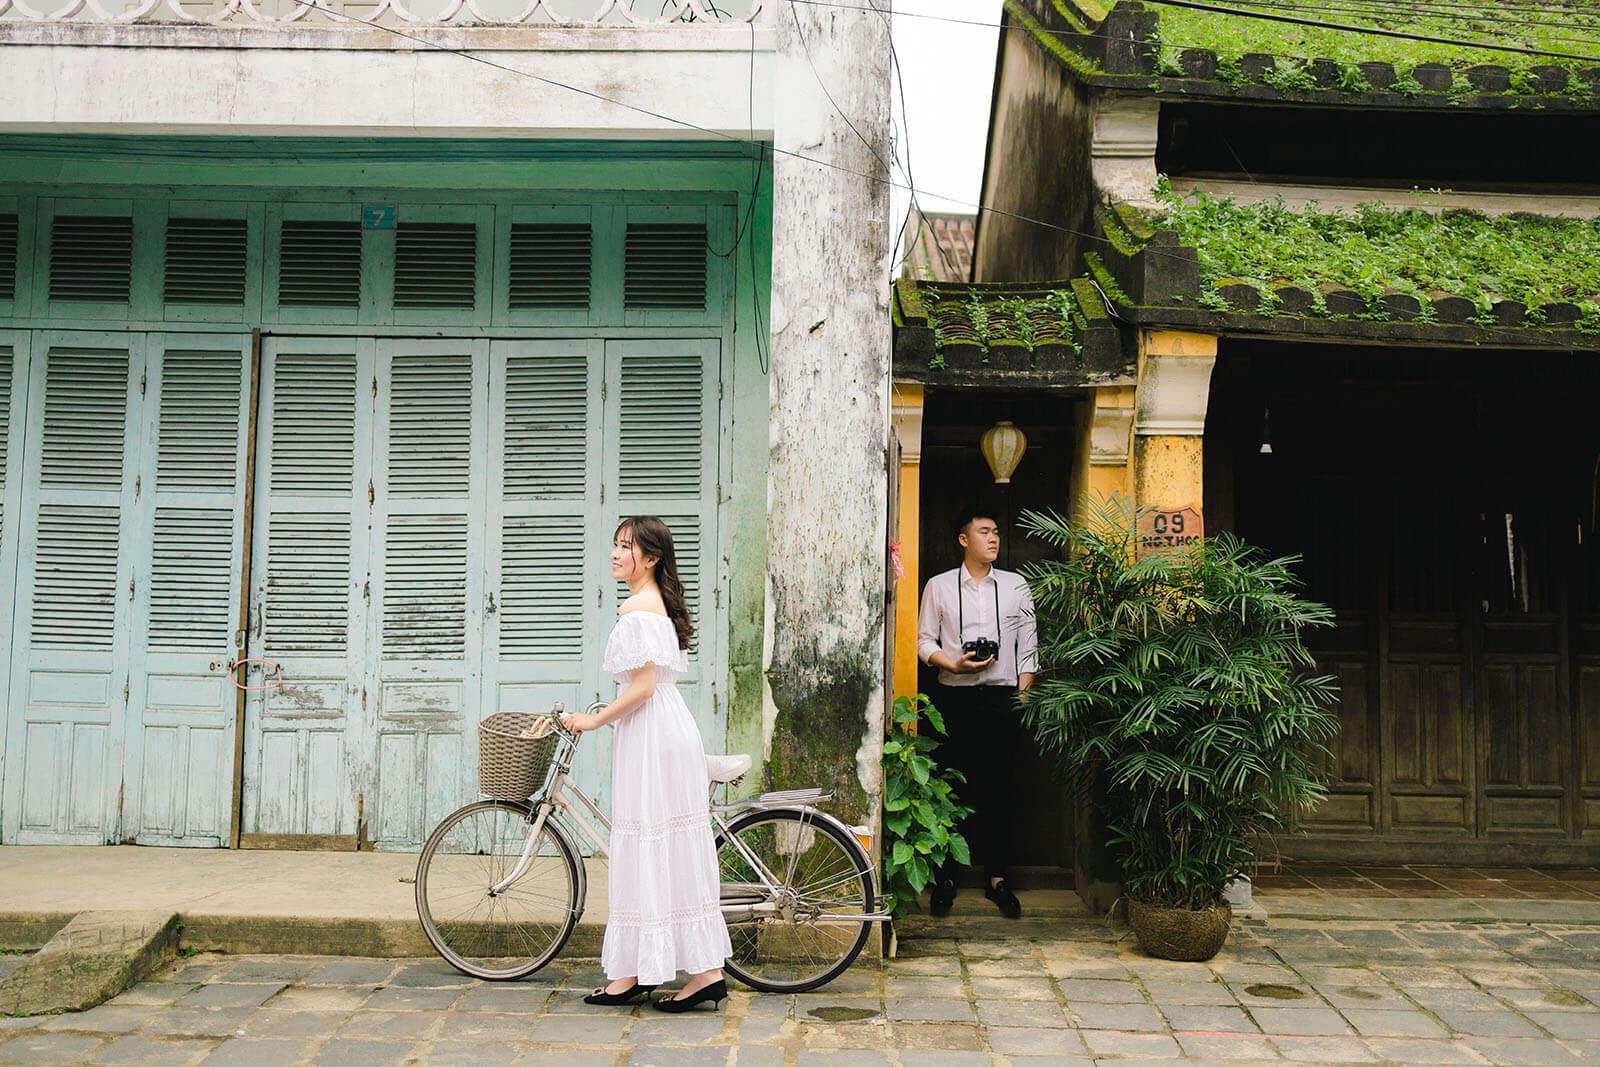
cô gái và chàng trai đang cùng tạo dáng để chụp ảnh